1893 College Football All-America Team

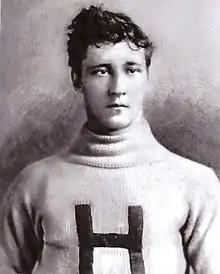
Marshall Newell of Harvard

The 1893 College Football All-America team is composed of college football players who were selected as All-Americans for the 1893 college football season, as selected by Caspar Whitney for "Harper's Weekly" and the Walter Camp Football Foundation. Whitney began publishing his All-America Team in 1889, and his list, which was considered the official All-America Team, was published in "Harper's Weekly" from 1891 to 1896. Harvard Law School student and football center William H. Lewis became the first African-American to be selected as an All-American in 1892, an honor he received again in 1893.